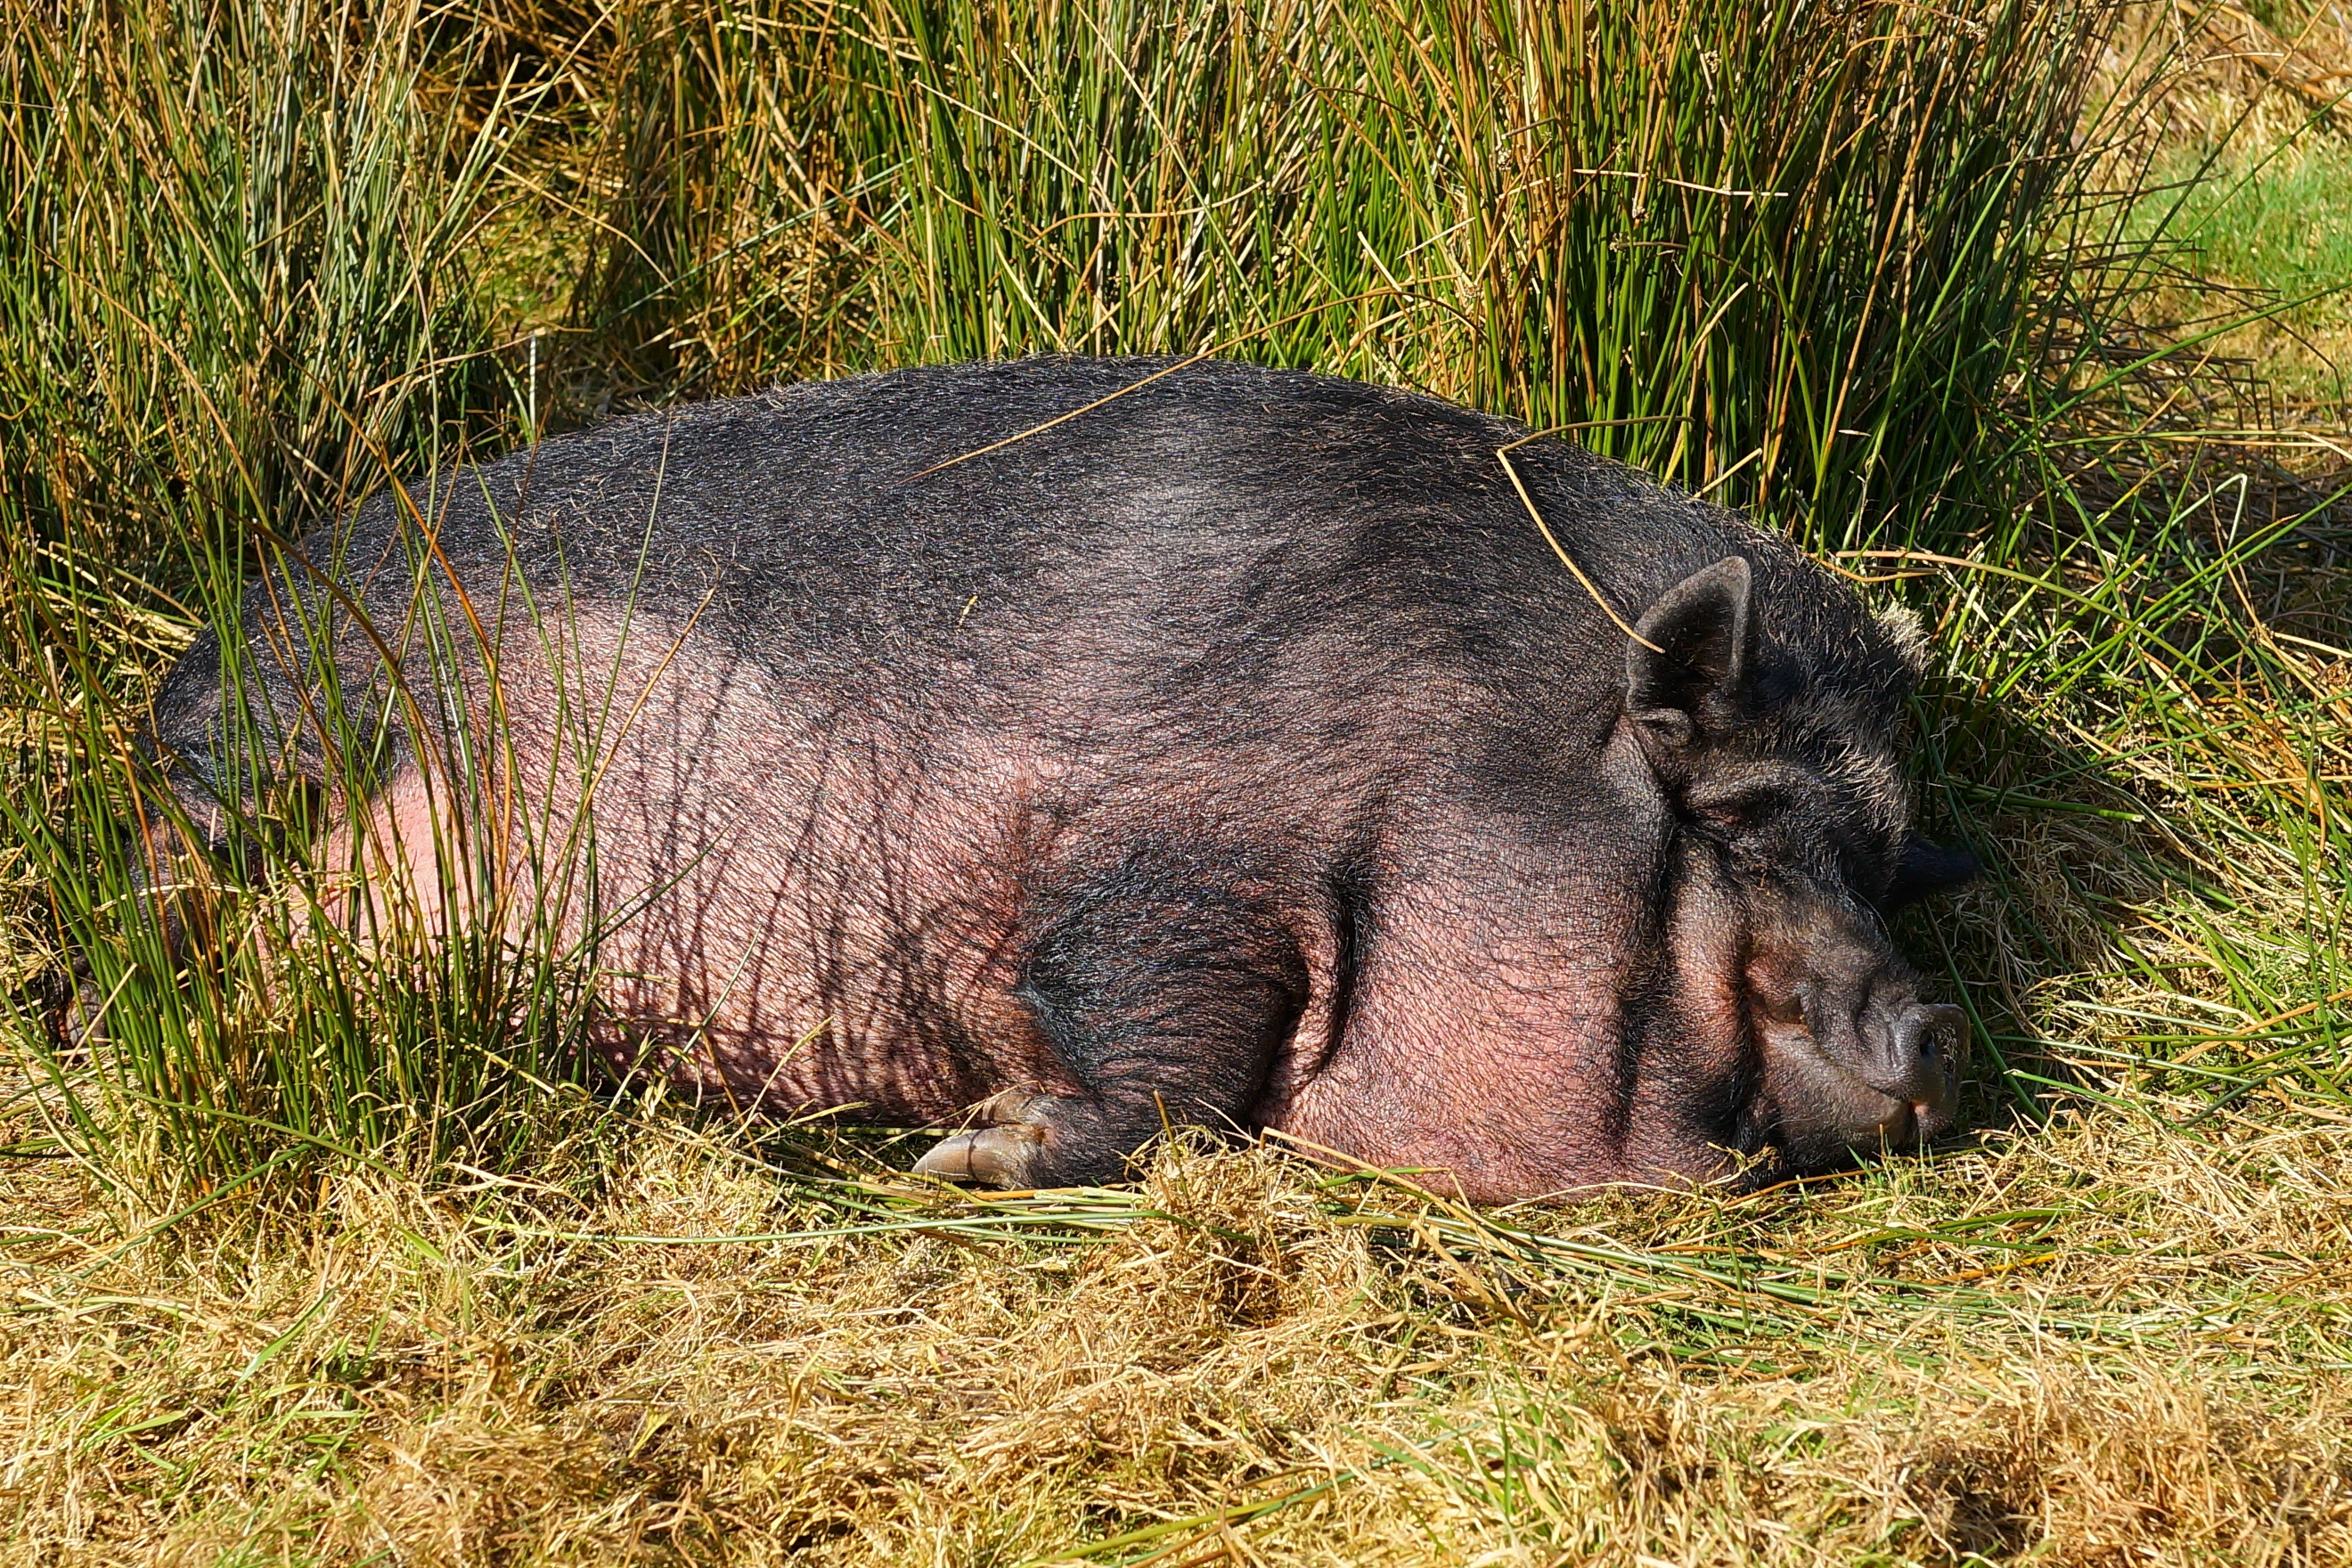
nature, grass, female, wildlife, pasture, grazing, livestock, mammal, black, fauna, sleep, sow, happy, vertebrate, pig, wild boar, warthog, curly tail, domestic pig, happy pig, pot bellied pig, pig like mammal, peccary, dwarf hausschwein